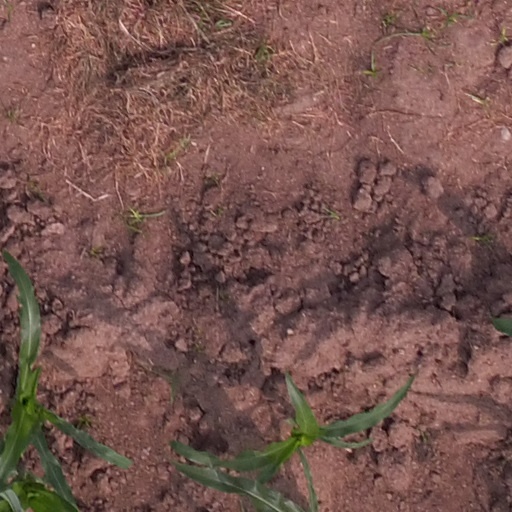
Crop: maize; corn